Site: brandenburg
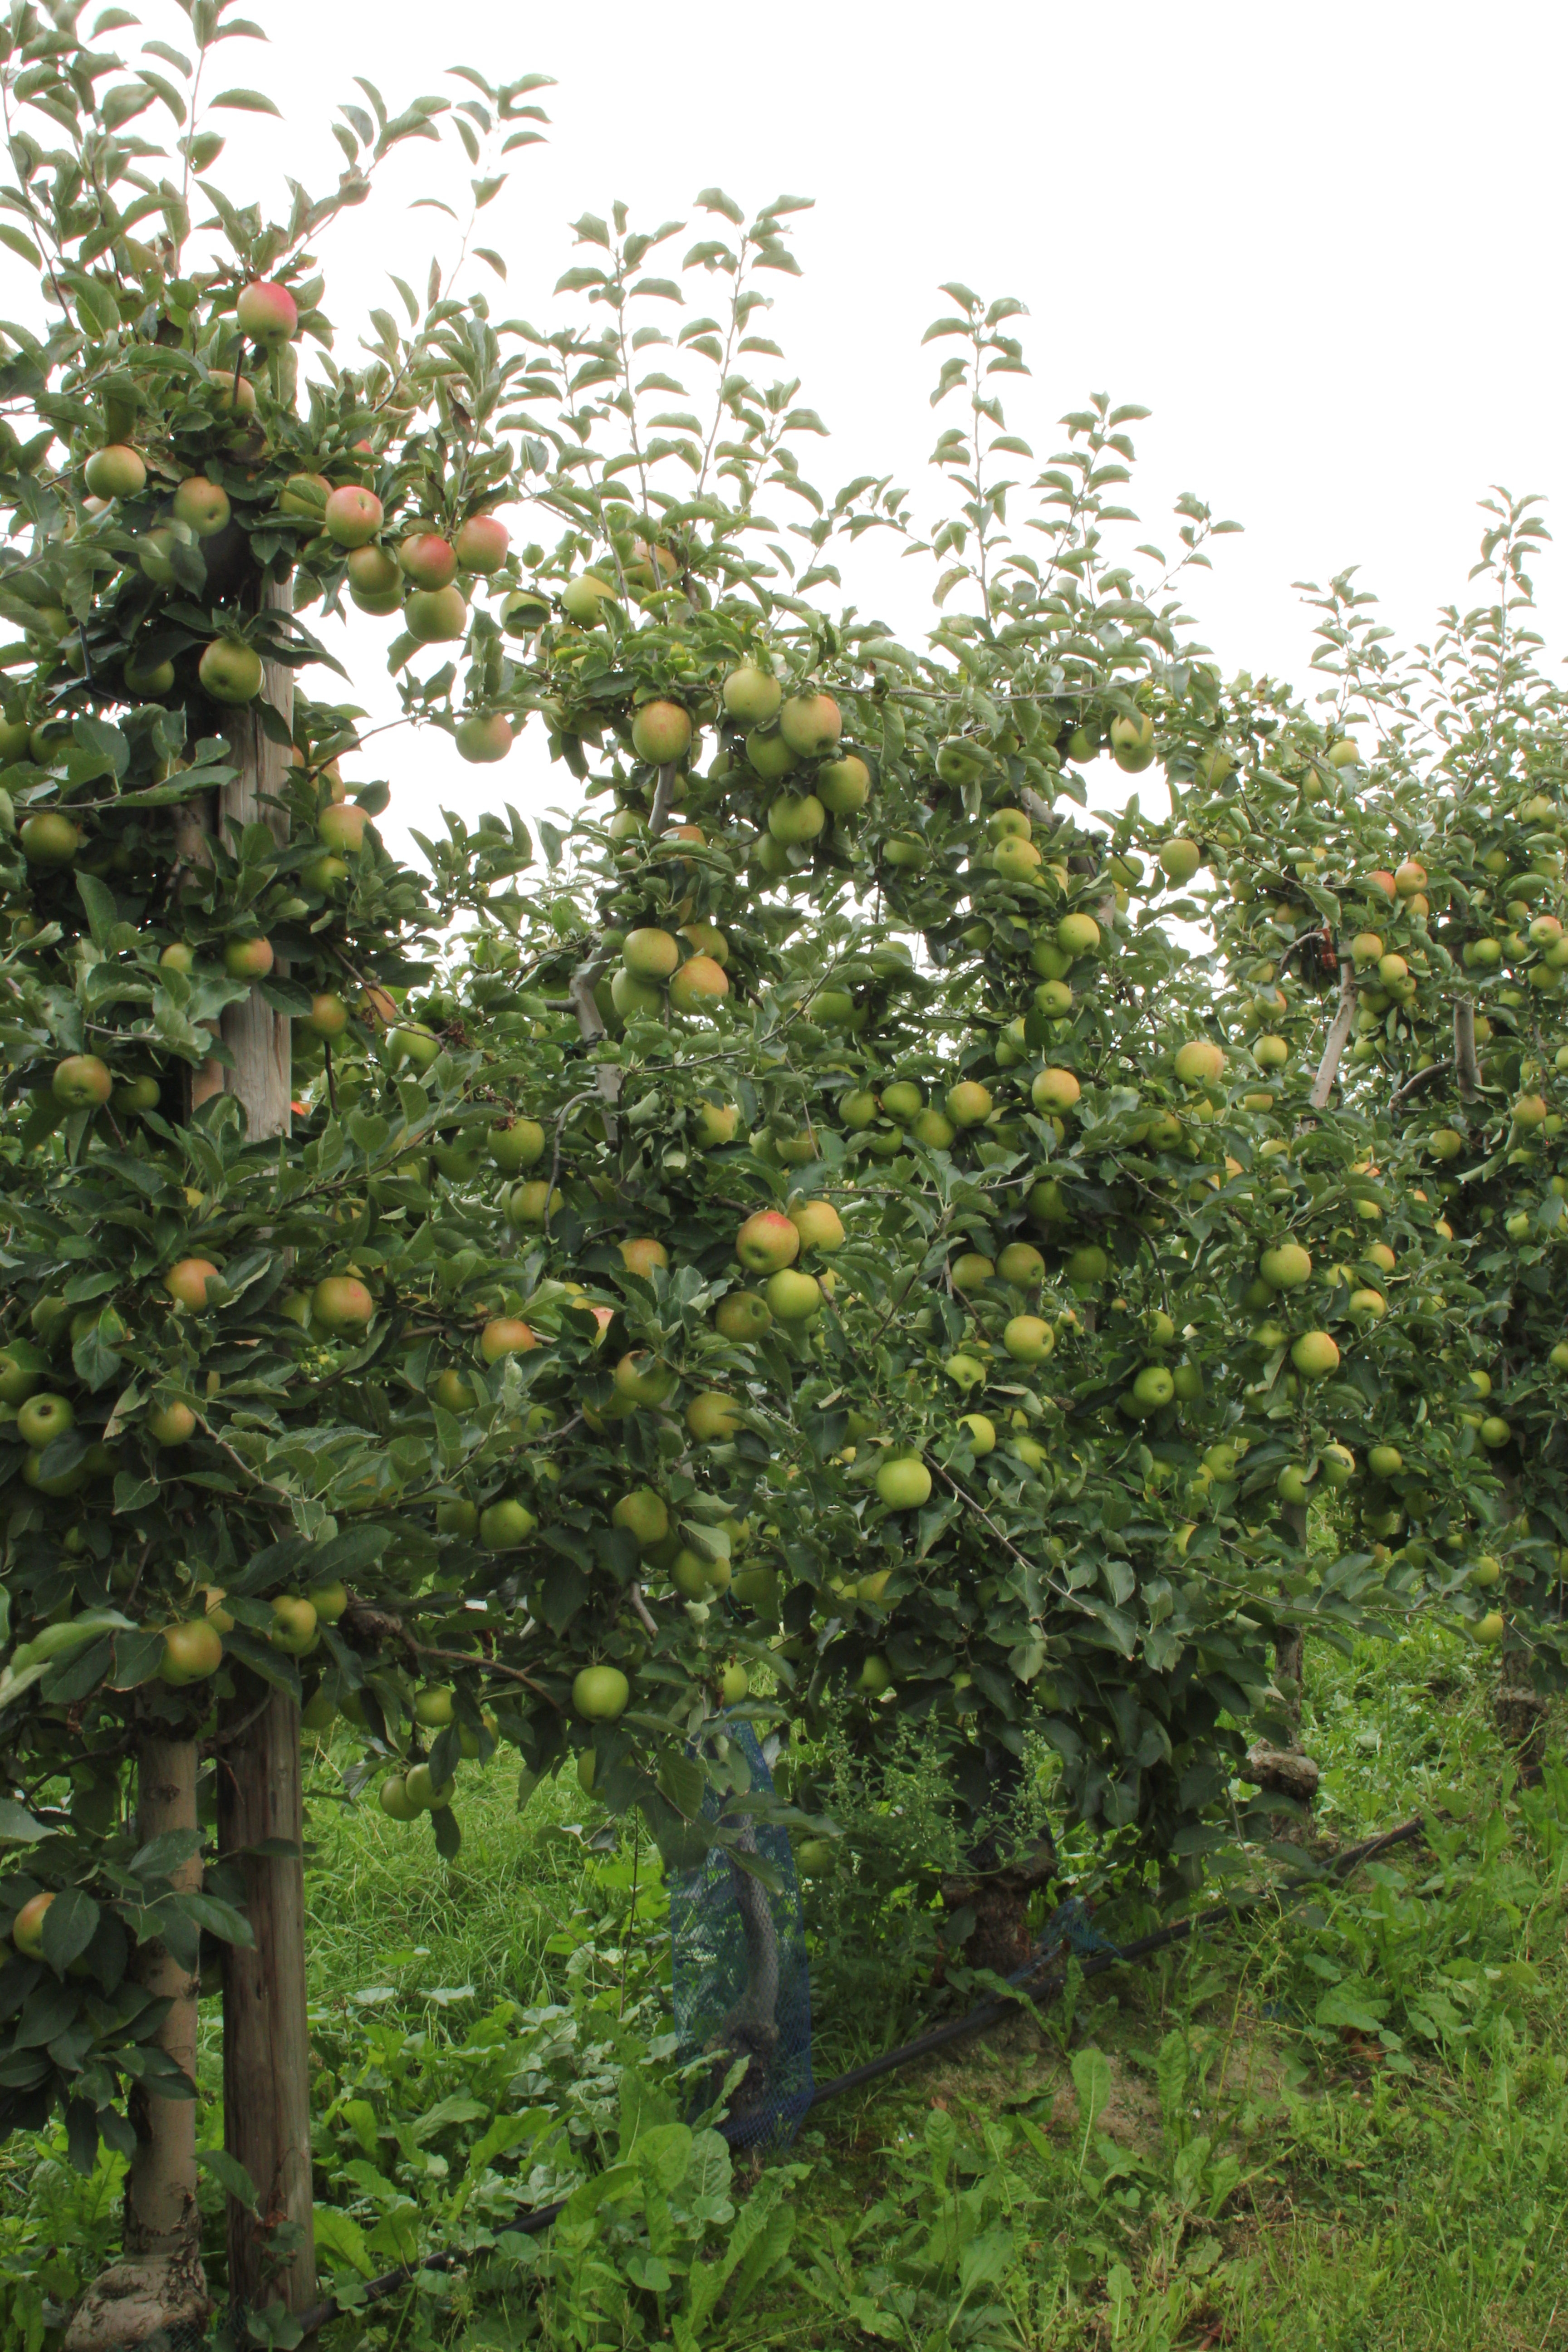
Growth stage (BBCH 87): Maturity of fruit and seed